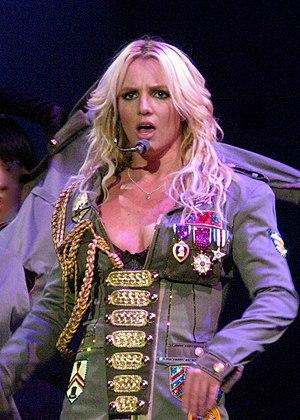
Britney Jean Spears, née le 2 décembre 1981 à McComb, est une chanteuse, danseuse, actrice, femme d'affaires et icône culturelle américaine.
Cry Me a River est une chanson interprétée par le chanteur de pop américain Justin Timberlake issue de son premier album studio, Justified. Le morceau sort en tant que second single de l'album le 25 novembre 2002. Ce titre signe le vrai début de la carrière de l'artiste. Cette chanson et son clip vidéo sont célèbres pour avoir mis en avant la rupture de Timberlake avec Britney Spears. Elle est coécrite par Timothy Mosley et Scott Storch avec une production par Tim Mosley sous son nom de scène Timbaland. Cry Me a River est une ballade mélangeant pop et RnB, accompagnée de clavinets, de beatbox, de guitares, d'un synthétiseur et de chant grégorien. Globalement, le morceau parle d'un homme brisé qui refuse de revenir en arrière. En 2003, Britney Spears enregistre une réponse à la chanson intitulée Everytime extrait de son quatrième album studio, In the Zone.
The Circus Starring: Britney Spears est la sixième tournée mondiale de la chanteuse américaine Britney Spears pour promouvoir son sixième album studio Circus. Les rumeurs d'une nouvelle tournée surgissent dès octobre 2007, après la sortie du cinquième opus de Spears, Blackout, toutefois, le projet n'aboutit pas pour des raisons inconnues. La tournée est officiellement annoncée en décembre 2008, alors que des dates américains et britanniques sont révélées. La scène se compose de trois anneaux mis en rond afin de ressembler à une réelle scène de cirque. Les créateurs de mode Dean et Dan Caten ont créé les costumes. Un écran géant est placé au-dessus de la scène pour présenter des vidéos et décors. Les effets sont fournis par Solotech. Le magicien Ed Alonzo rejoint Spears lors du deuxième acte du show. La setlist est composée généralement de chansons extraites des albums In the Zone, Blackout et Circus. En juin 2009, Spears annonce qu'elle sera en tournée pour la première fois en Australie.